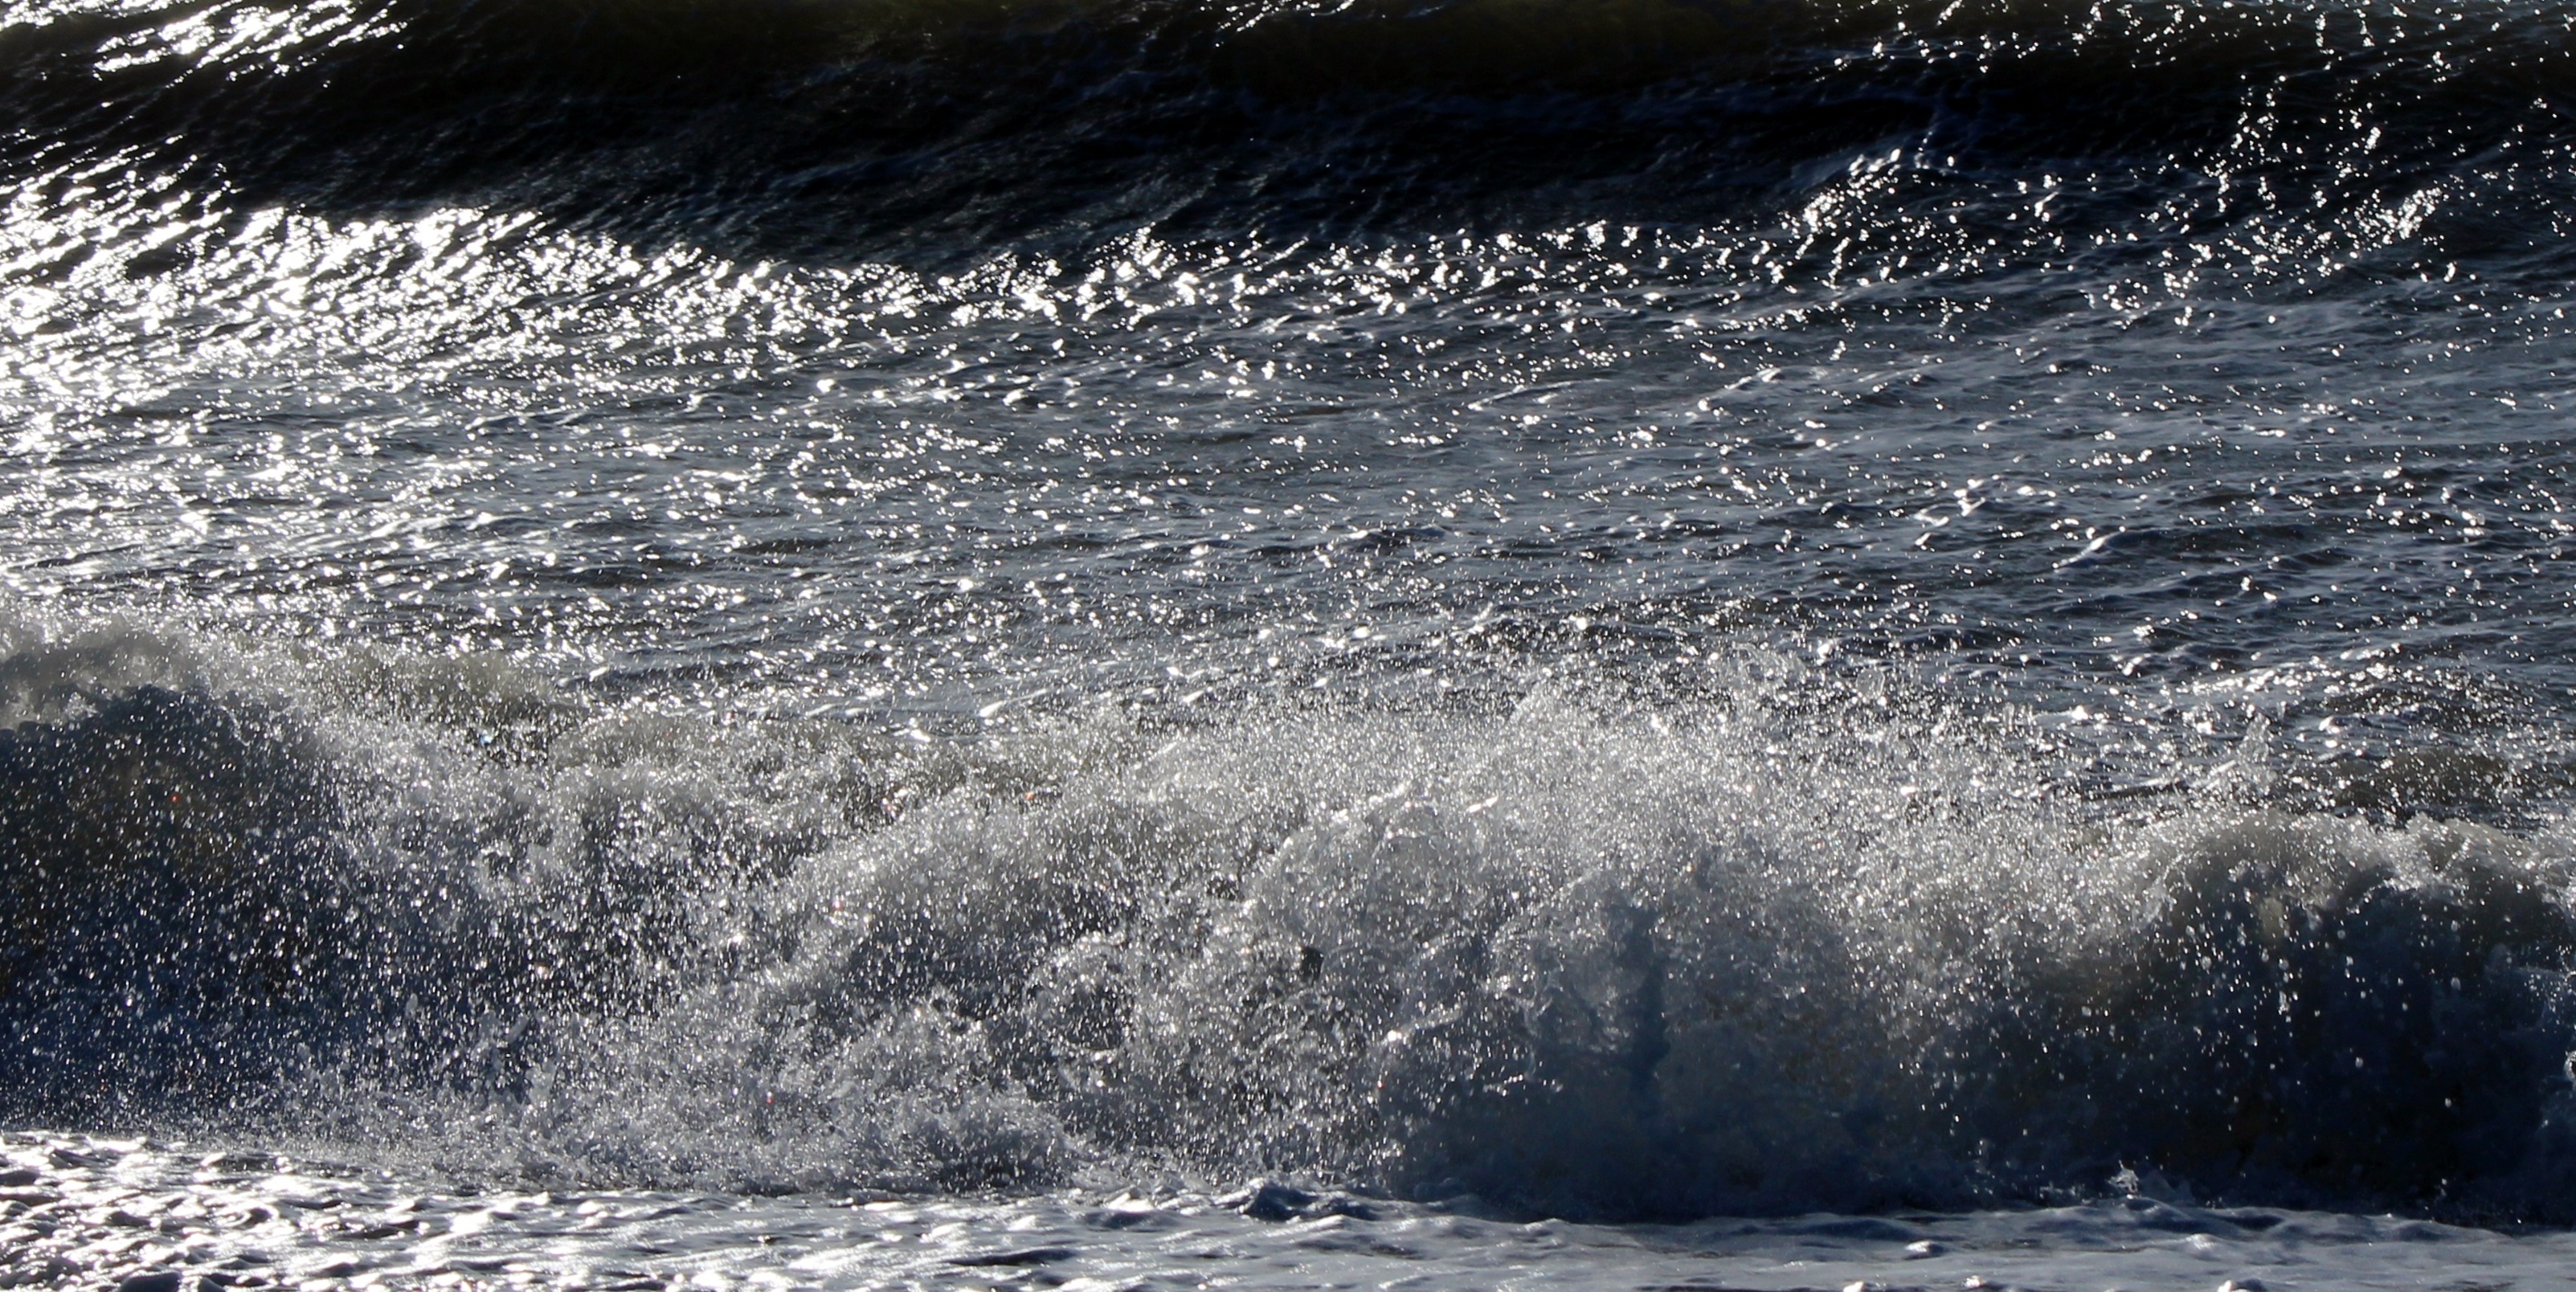
sea, coast, water, nature, ocean, droplet, drop, shore, wave, wind, splash, rapid, energy, geological phenomenon, wind wave